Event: Nepal Earthquake
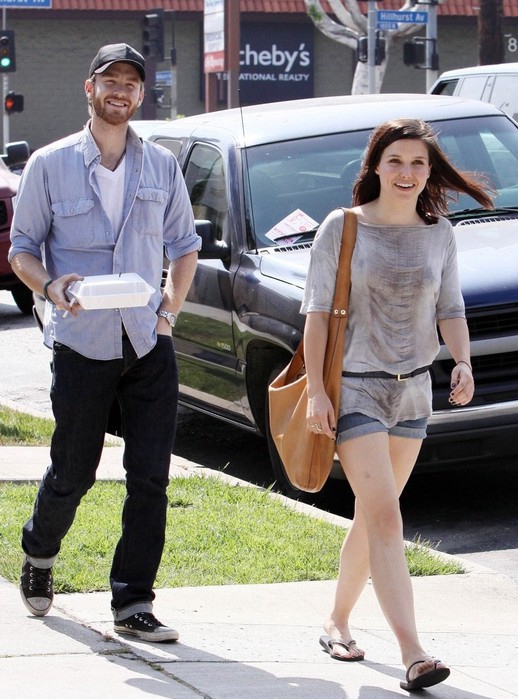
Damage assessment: no_damage